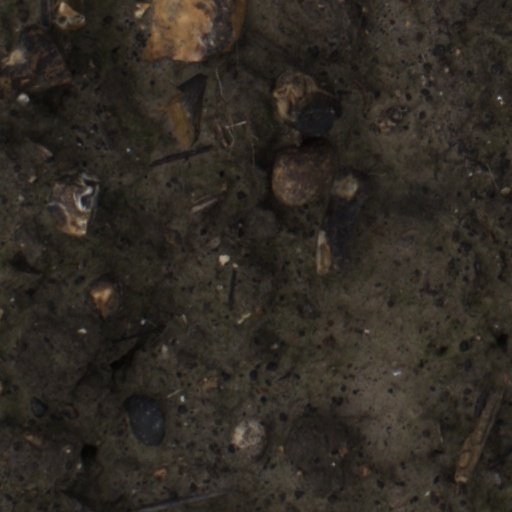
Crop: wheat